Southern Miss Golden Eagles

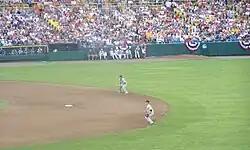
Southern Miss 2B James Ewing and SS B.A. Vollmuth play in a 2009 College World Series game.

The Southern Miss Golden Eagles football team participates as a member of the Sun Belt Conference and plays its home games in M.M. Roberts Stadium. In 2008, after 17 years at the helm of the USM Football program, Jeff Bower was replaced by Larry Fedora. The football team won two College Division national championships (as Mississippi Southern College, in 1958 and 1962), and won three of the first four Conference USA titles. Through the 2011 season, Southern Miss has posted 16 consecutive winning seasons. The program has had three undefeated seasons overall, including a 9–0 season in 1958. Thirty All-Americans have played for Southern Miss, including 12 first-team selections, and a number of players have moved on to the National Football League, most notably Dawg Pound creator and three time consecutive Pro-bowler Hanford Dixon, NFL Team of the Century punter Ray Guy and three-time NFL MVP Brett Favre.